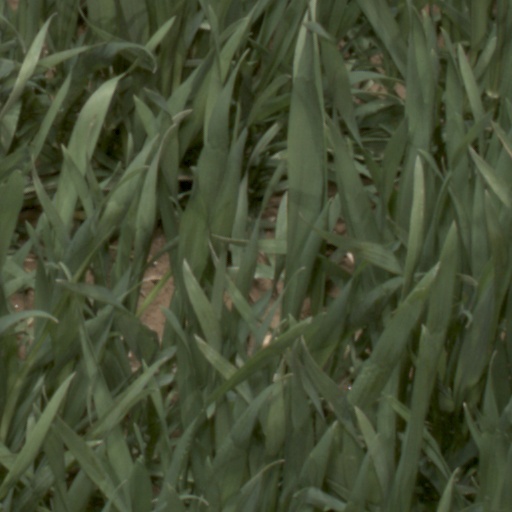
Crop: wheat